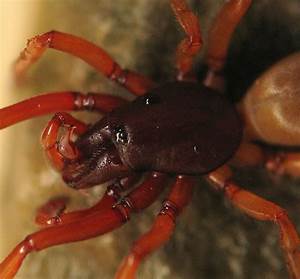
Label: spider